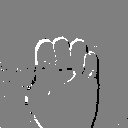
ASL letter: s